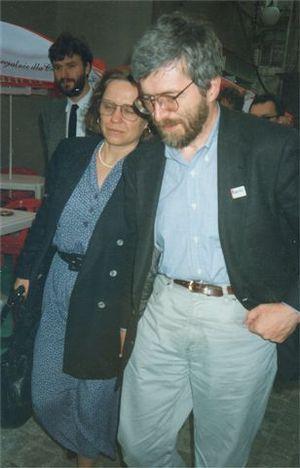
Stanisław Barańczak, né le 13 novembre 1946 à Poznań, et mort le 26 décembre 2014 à Boston, est un poète, traducteur, essayiste et critique littéraire polonais. Pour échapper à la censure, il utilisait des pseudonymes comme Barbara Stawiczak, Szczęsny Dzierżankiewicz et Feliks Trzymałko.